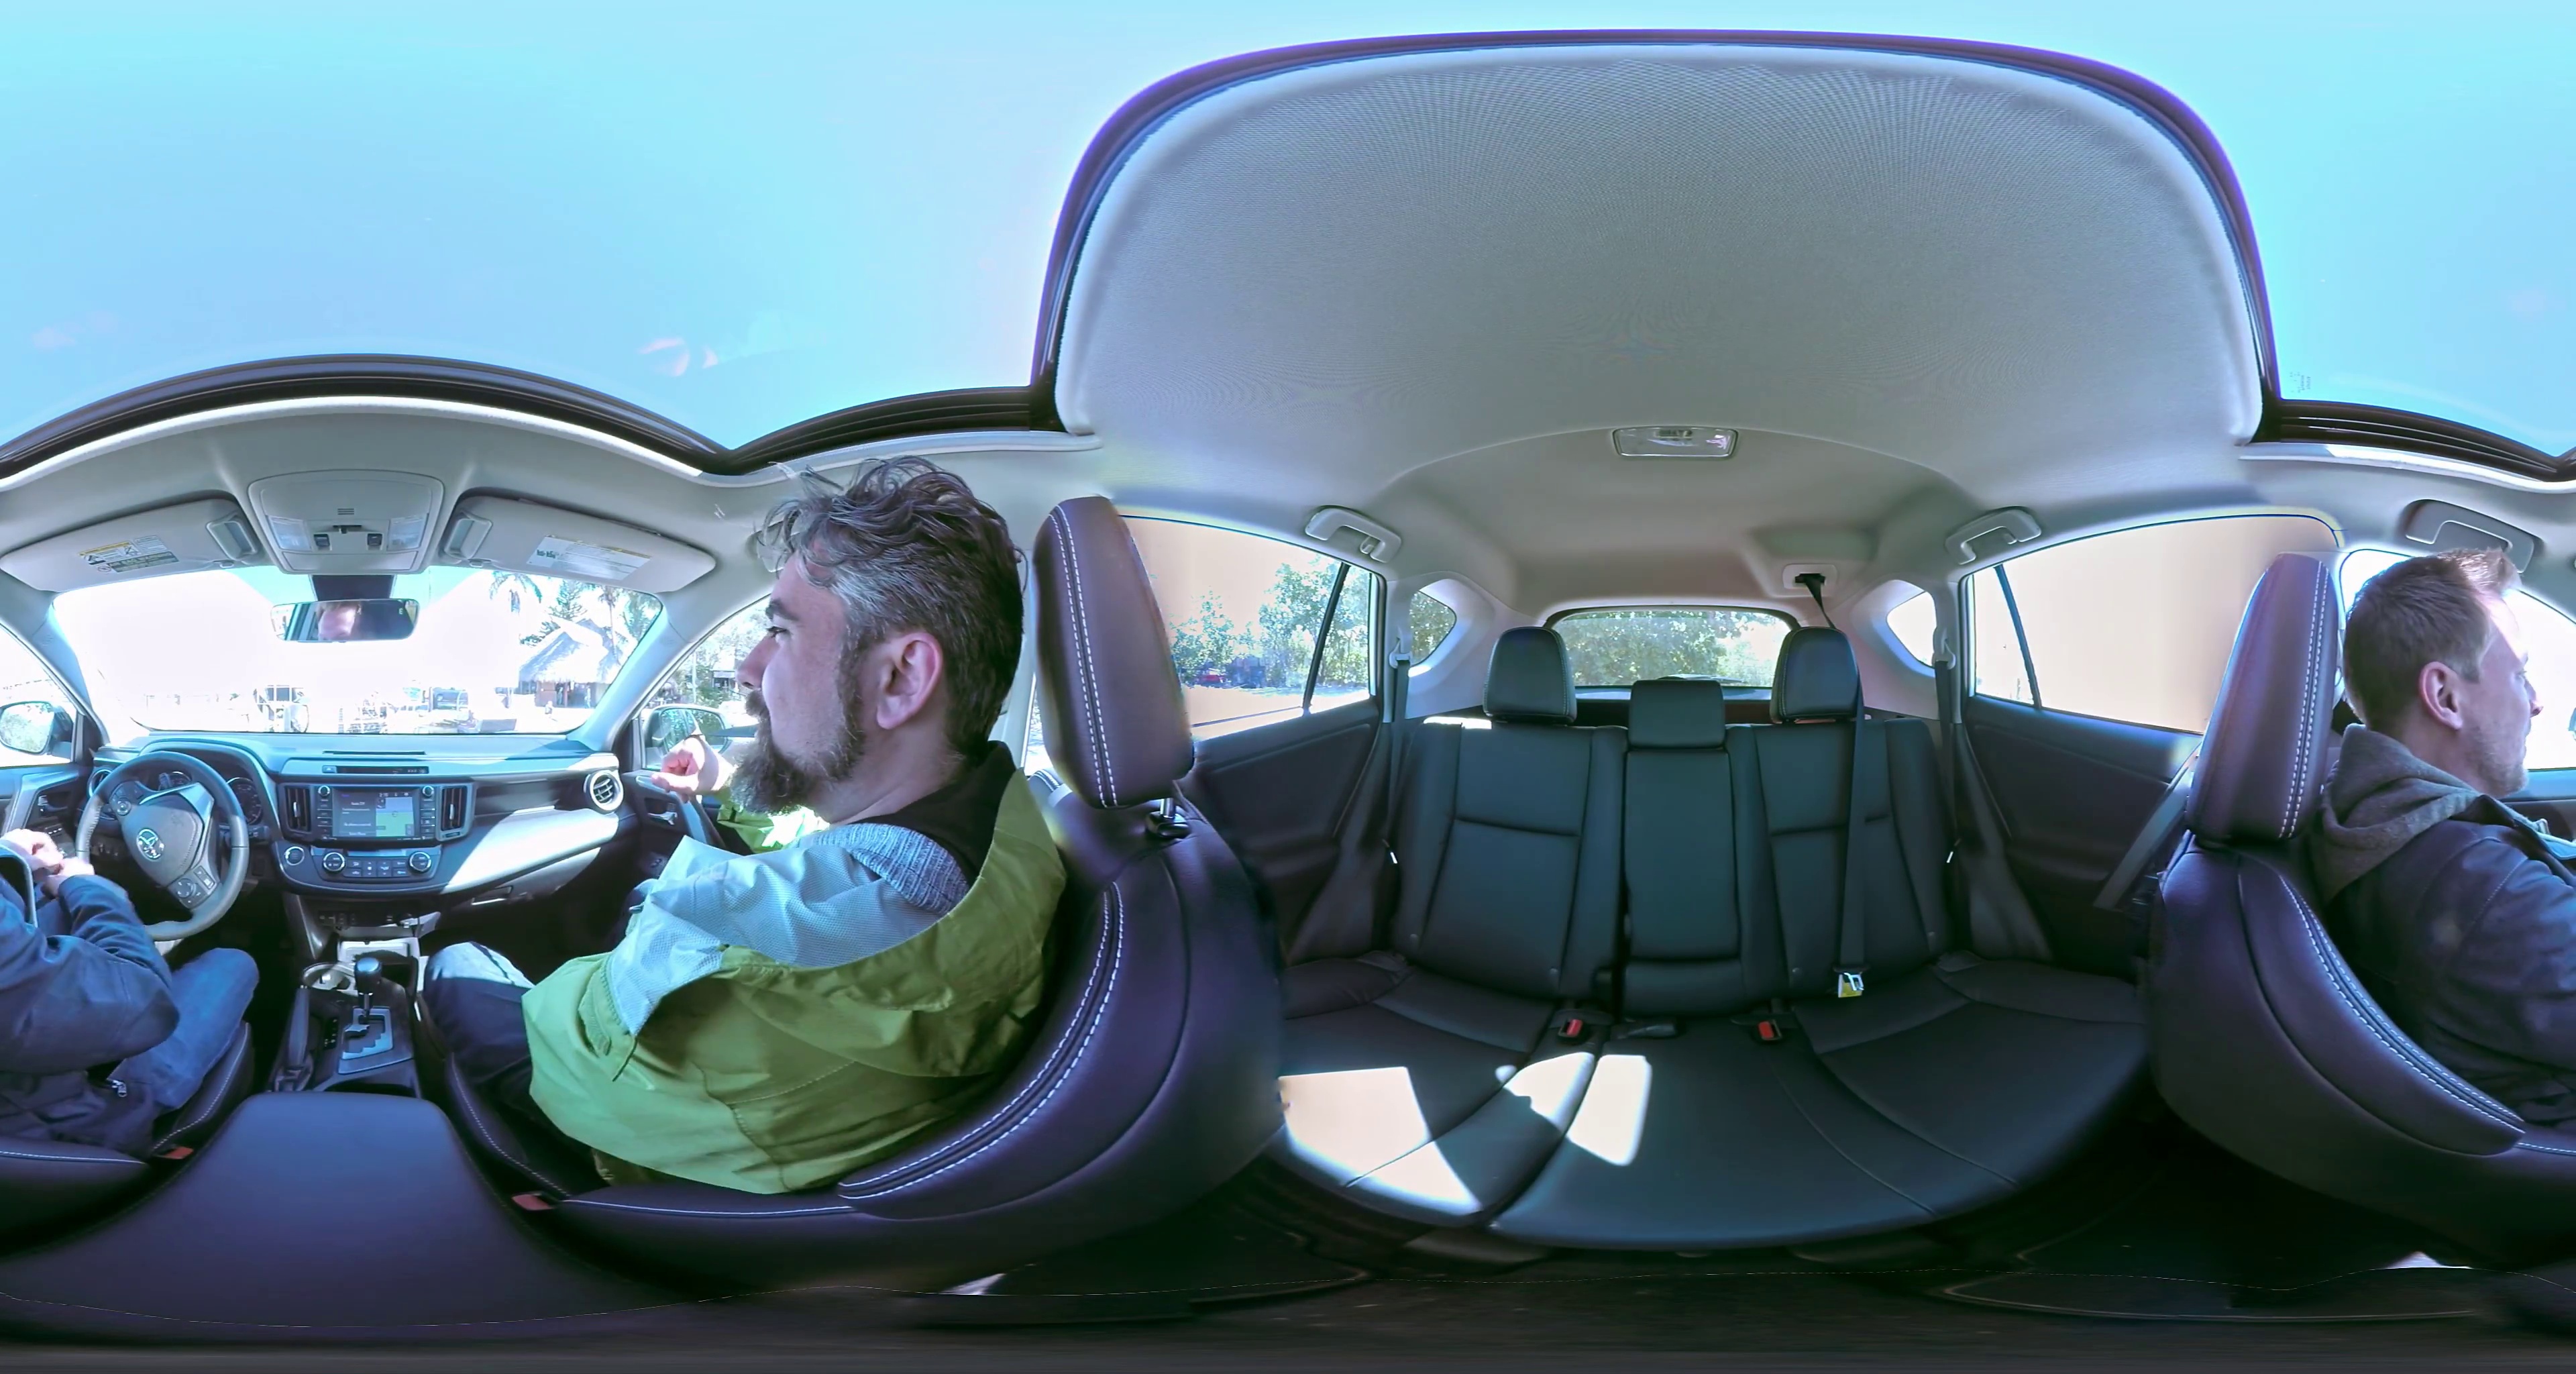
Referred object: The person in the passenger seat

Referred object: the bright green jacket

Referred object: turn around and locate the middle rear headrest, positioned between the two outer headrests